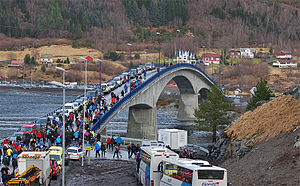
Eiksundbroen
Eiksundbroen ved åbningen af Eiksundsambandet 23. februar 2008
Eiksundbroen er en cantileverbro i Ulstein kommune på Sunnmøre, og som er en del af Eiksundsambandet, som knytter det ydre sydlige Sunnmøre til fastlandet uden brug af færger. Eiksundbroen går fra Eiksund i Hareidlandet til den vestlige ø Eika. Broen er 405 meter lang og 9,3 meter bred. Broen stod færdig i 2005, men frem til Eiksundsambandet åbnede den 23. februar 2008, var broen kun i brug til anlægstrafik.